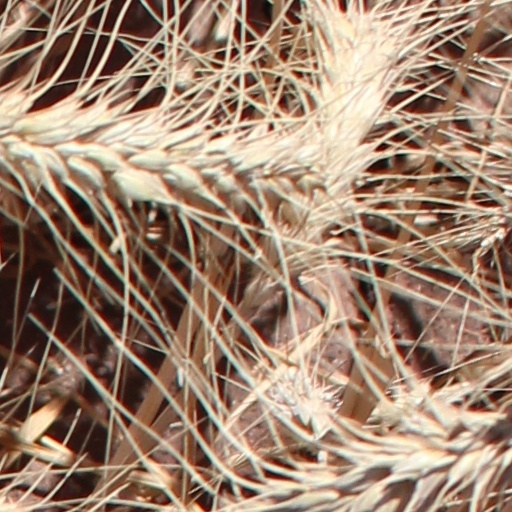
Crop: wheat